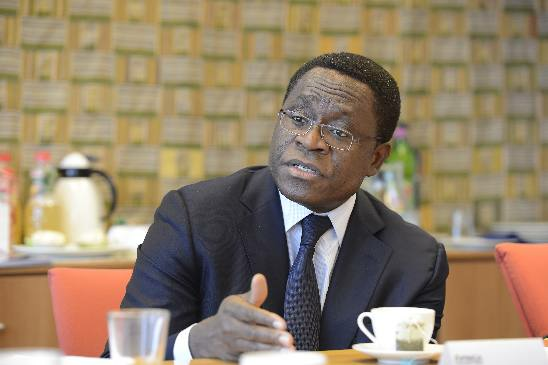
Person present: Yes